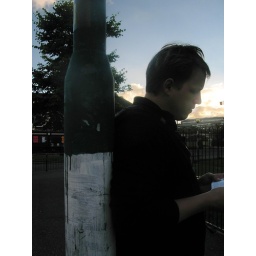
Branden reads about the murals next to a lamp post painted in the Irish colors of green, white and orange.